Aichtal

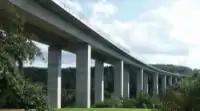
Aichtalbridge

The city can be reached by car from Stuttgart, Reutlingen and Tübingen in about 25 minutes via B 27 or 312. The Stuttgart Airport and the nearest junctions to the A8 are about ten kilometres away. The B 27 runs on the four-lane Aichtalbridge between Aich and Neuenhaus, the B 312 on a two-lane bridge between Grötzingen and Aich. A connection to the B 27 exists only from and to Stuttgart, the connection from and in the direction of Tübingen, which has been demanded by the city and industry for years, has not been realized yet. The state road 1185 leads from Nürtingen via Aichtal and Waldenbuch to Böblingen.